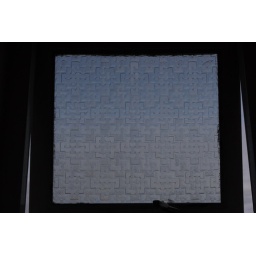
Patterned glass in transom - ferry office in Harbor of Mallaig Scotland